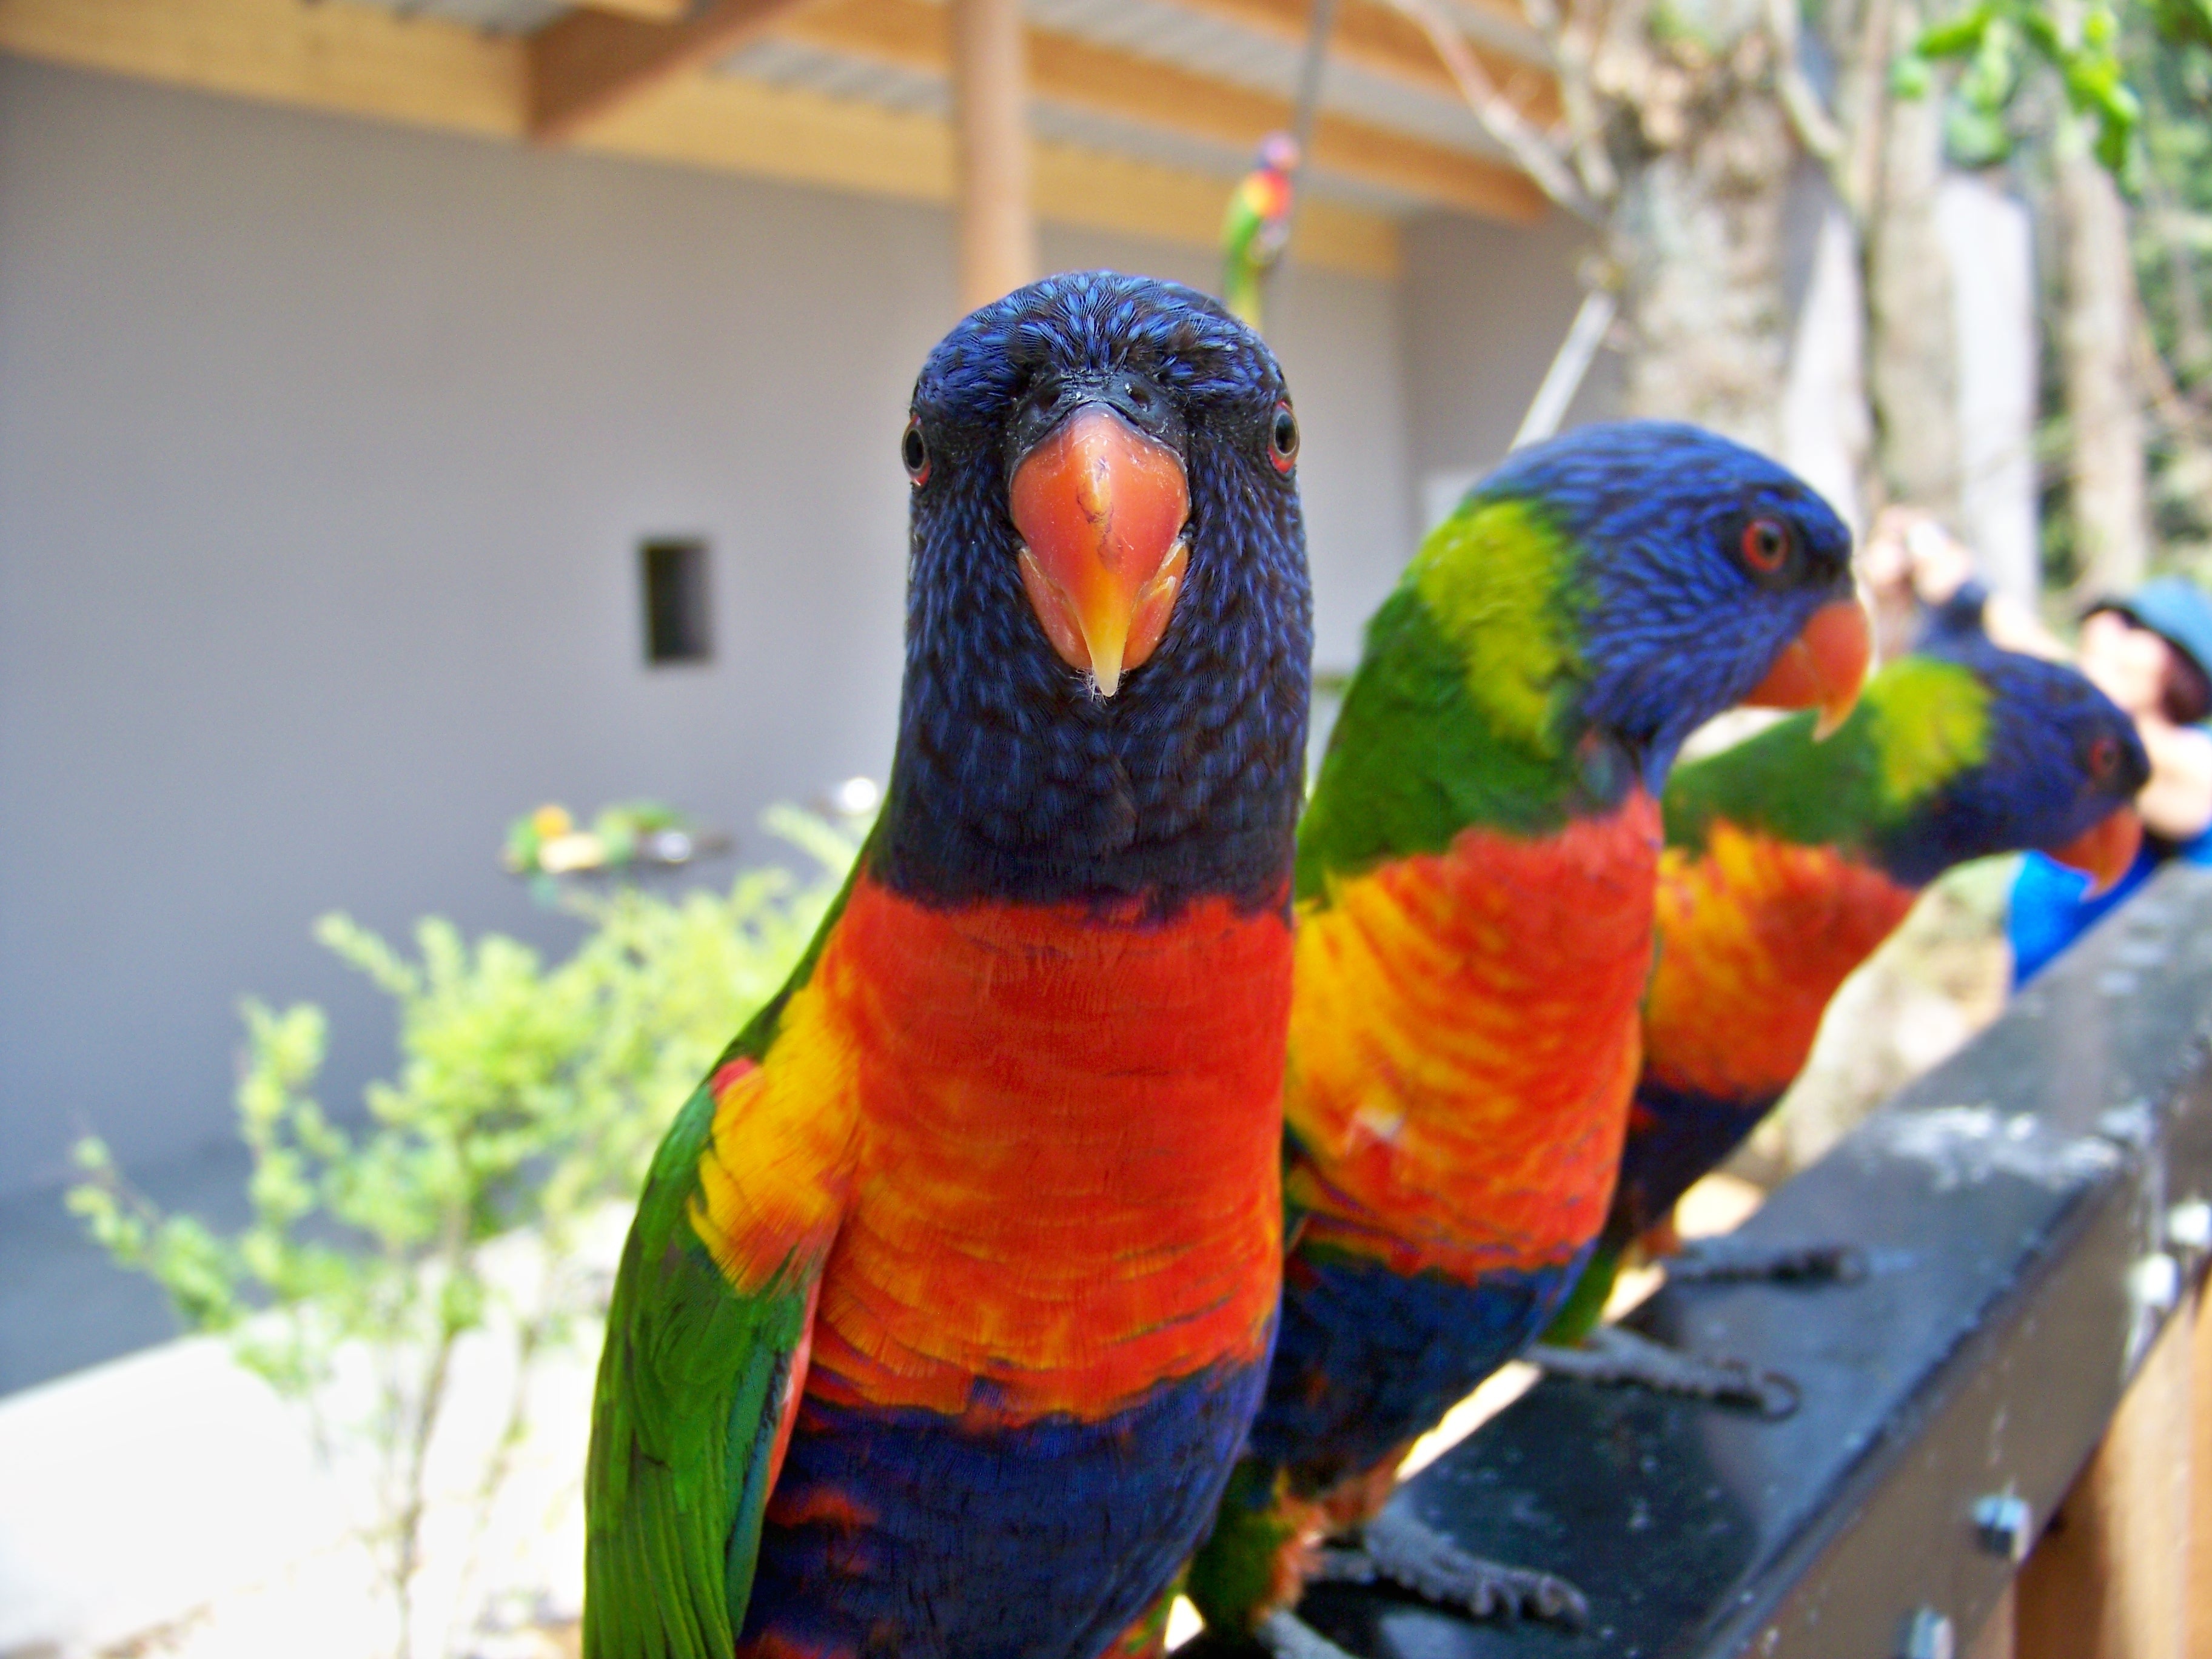
bird, animal, beak, color, blue, fauna, lorikeet, macaw, birds, colors, animals, look, vertebrate, parrot, parakeet, rainbow parrot, rainbow lorikeet, lori, common pet parakeet, lori red